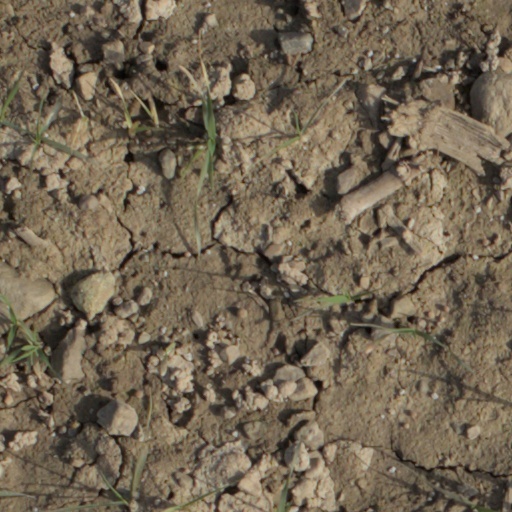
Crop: wheat